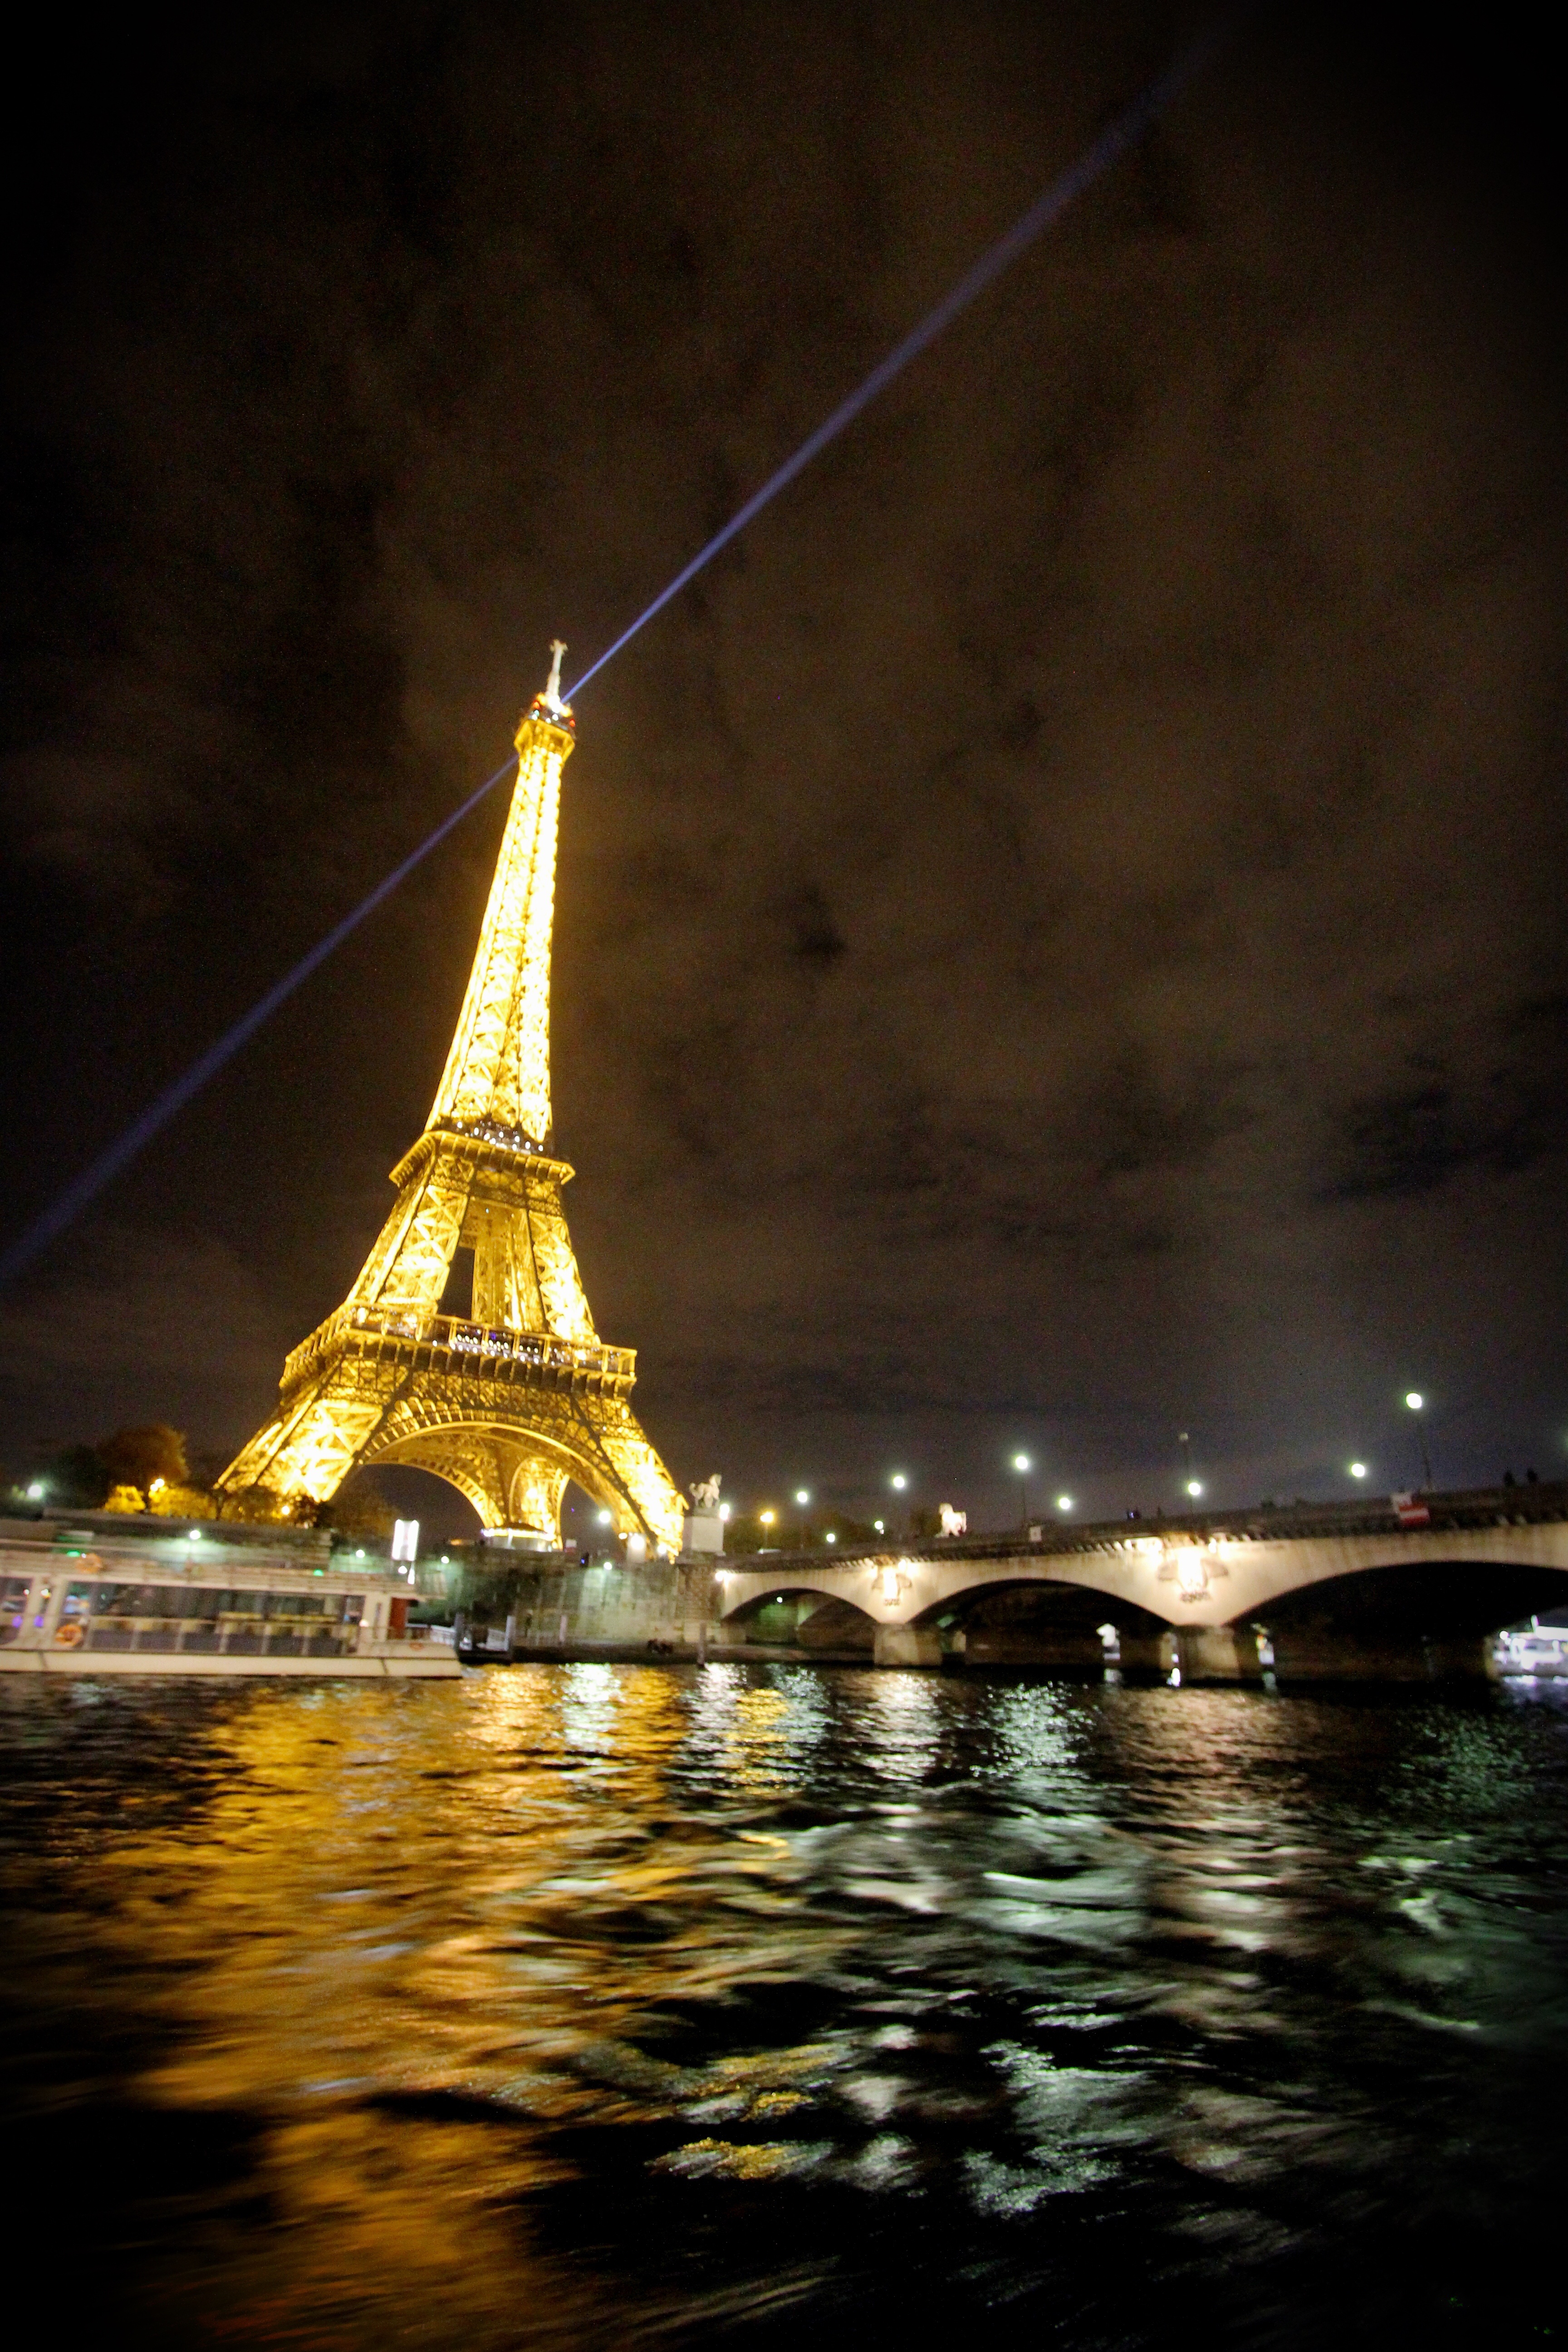
light, night, evening, reflection, tower, landmark, lighting, place of worship